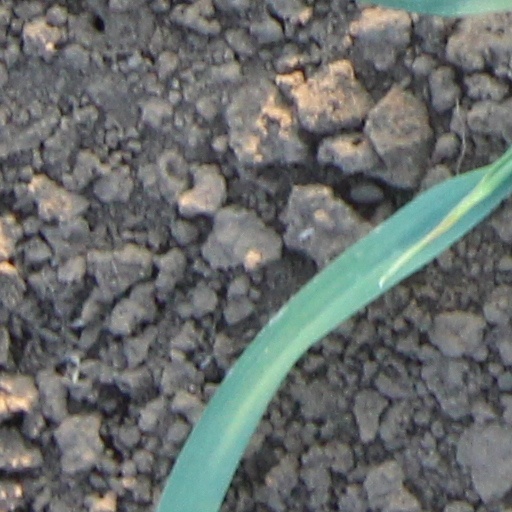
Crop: wheat